East Haddam, Connecticut

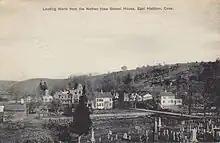
Looking north from the Nathan Hale Schoolhouse, 1919

Until 1650, the area of East Haddam was inhabited by at least three Indigenous peoples: the Wangunk, the Mohegan and the Niantic. The Indigenous nations called the area "Machimoodus", the place of noises, because of numerous earthquakes that were recorded between 1638 and 1899. Loud rumblings, the "Moodus Noises", could be heard for miles surrounding the epicenter of the quakes near Mt. Tom. The land, which is now Haddam and East Haddam, was purchased by settlers from the natives in 1662 for thirty coats, worth about $100.